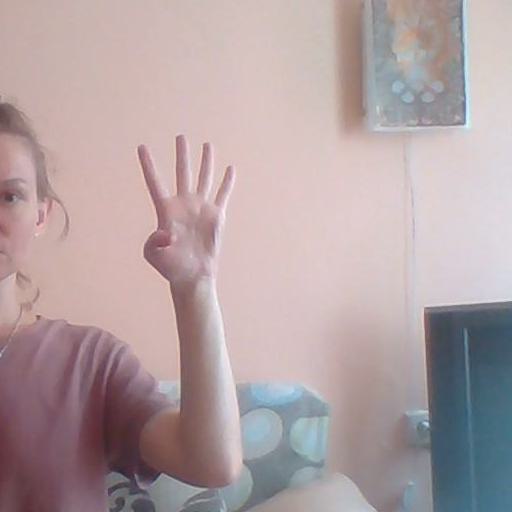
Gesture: four